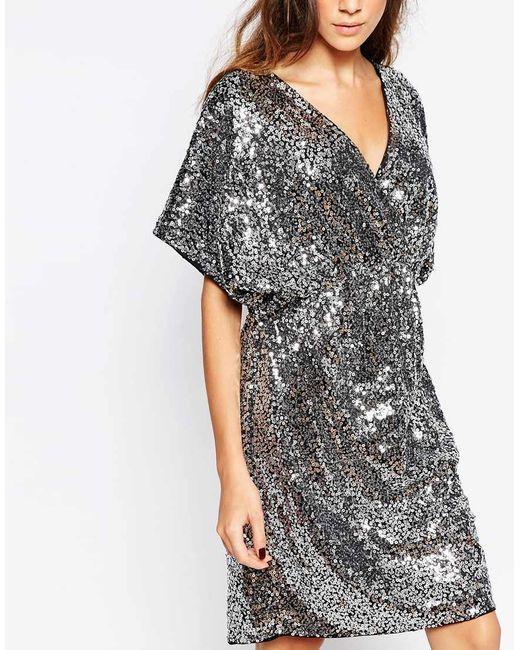
Silbernes Glitzer-Disco-knielanges Kleid mit V-Ausschnitt